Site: saxony
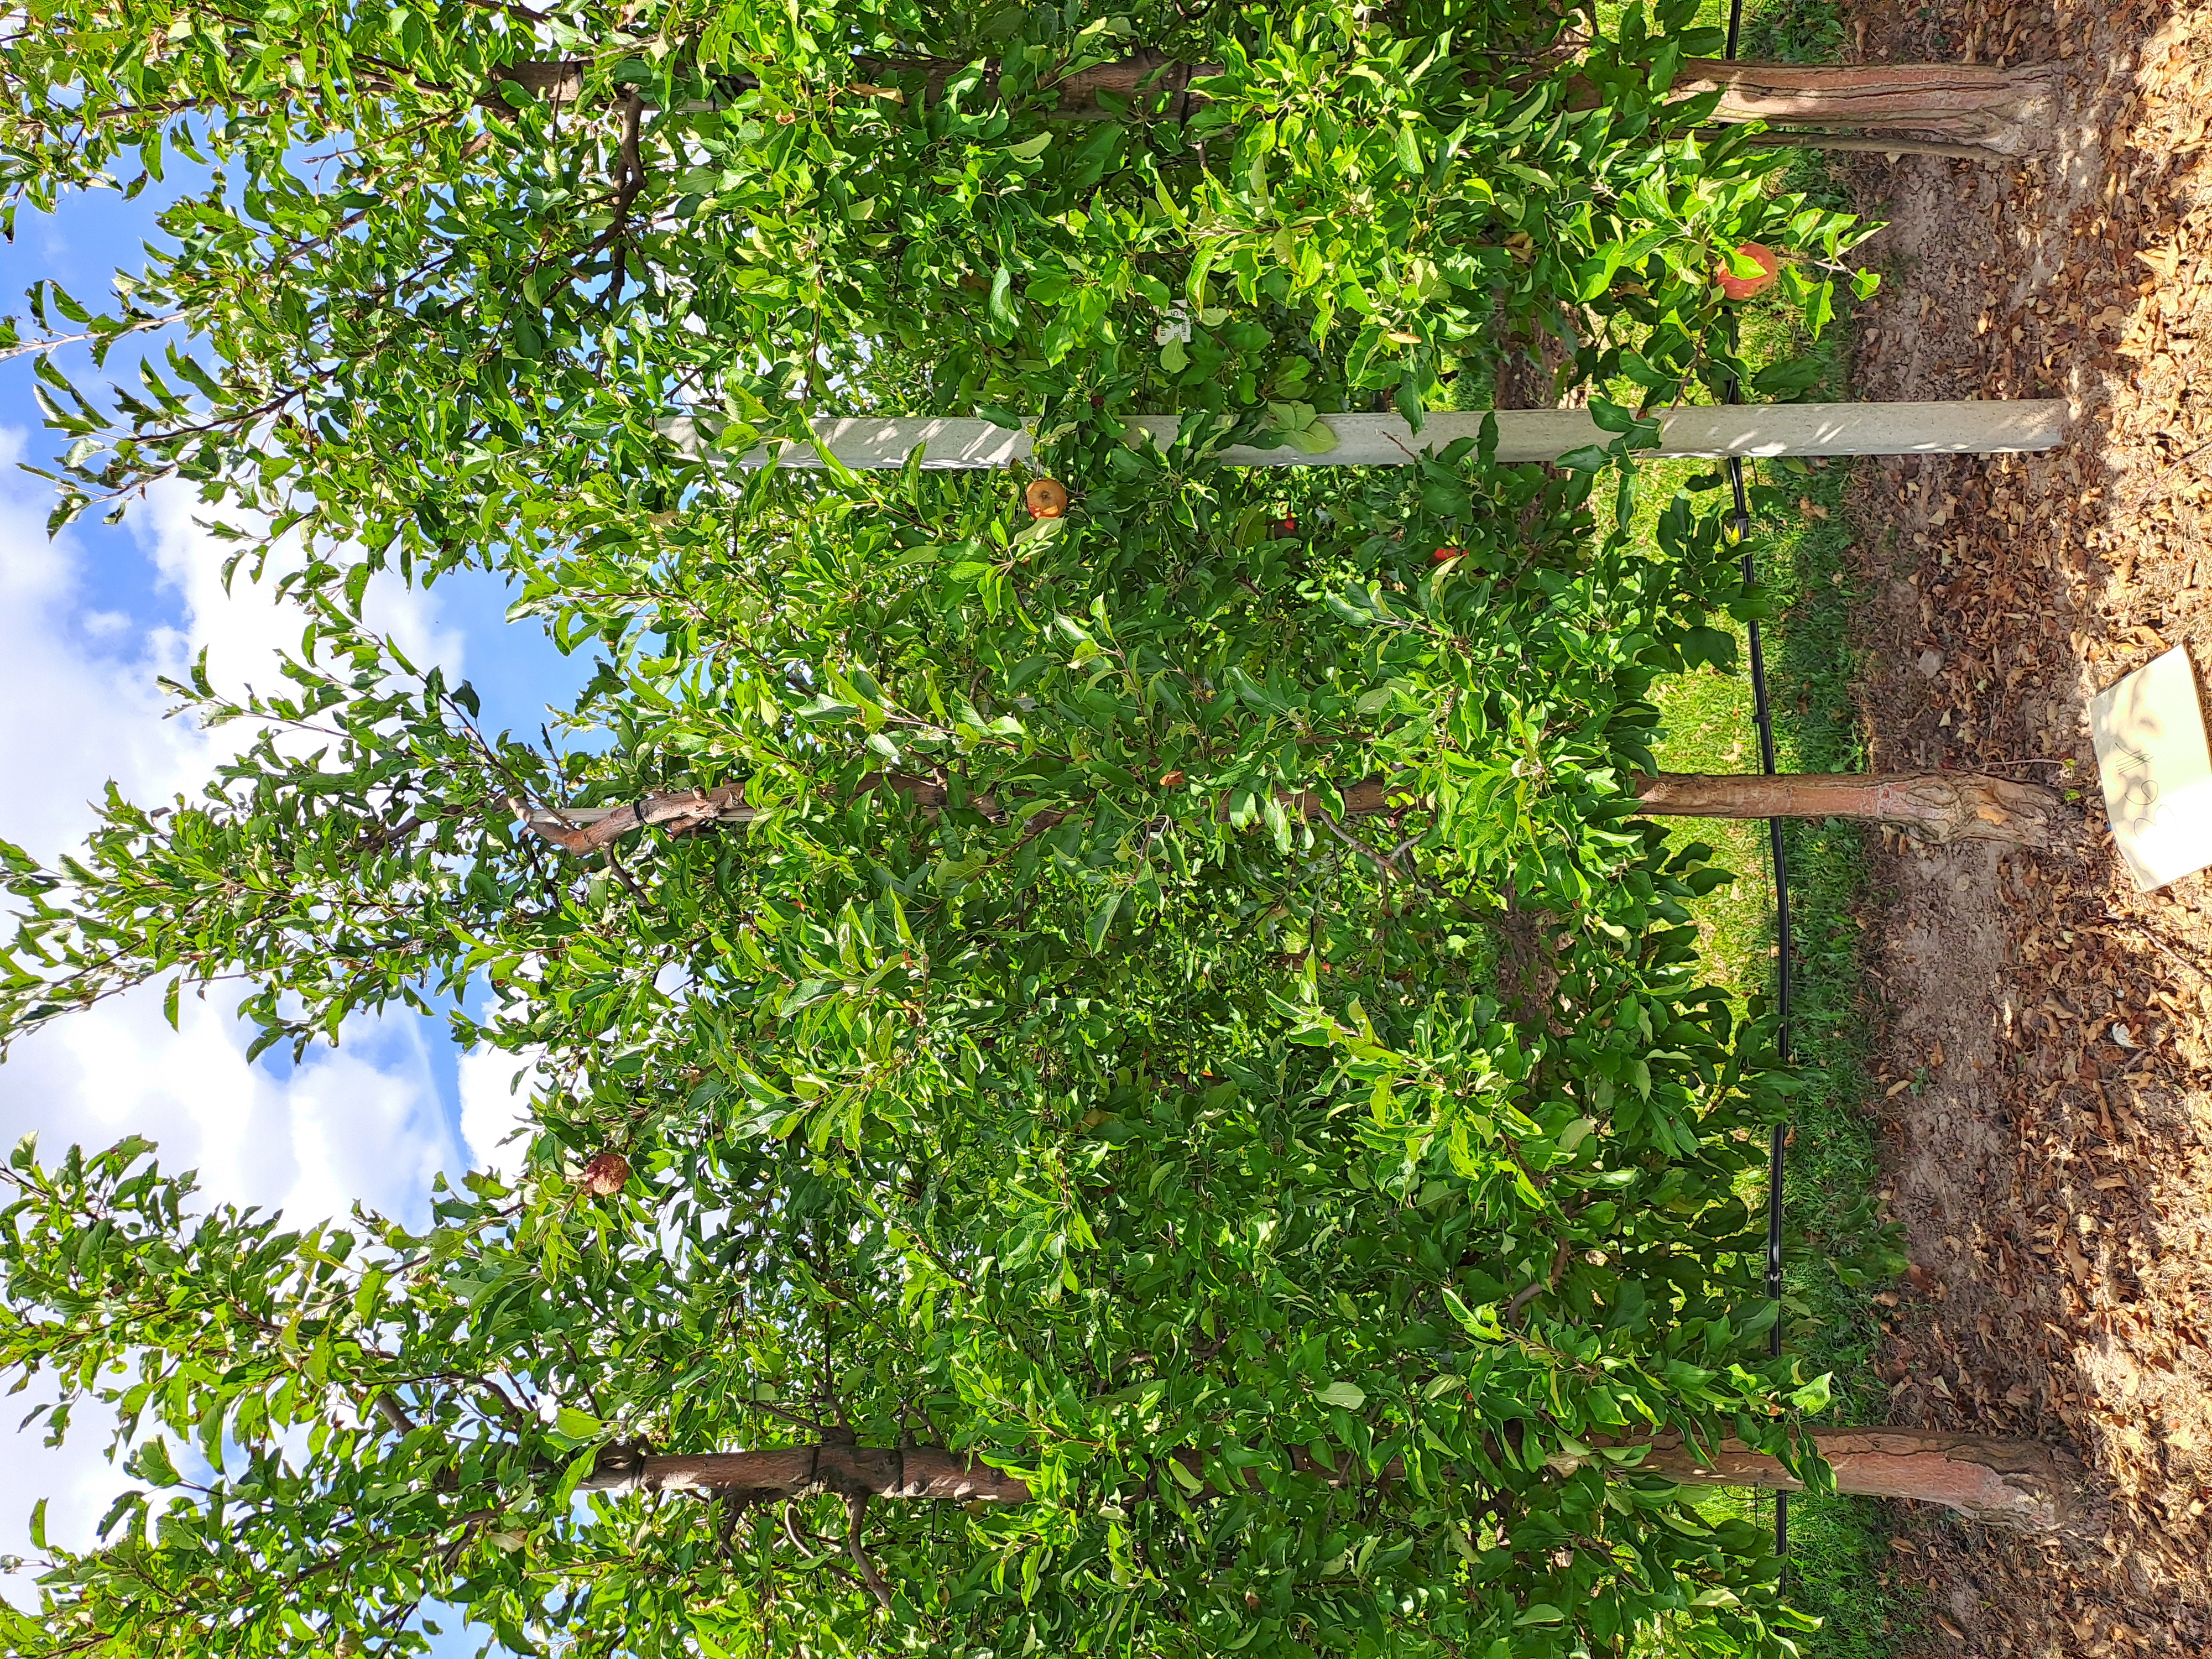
Growth stage (BBCH 85): Maturity of fruit and seed